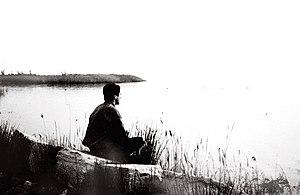
Marie-Claude White — Portrait de Kenneth White en Camargue, Revue Lisières n° 27
Kenneth White est un poète, écrivain et essayiste écossais né le 28 avril 1936 à Glasgow. Il a été également professeur d’université, animant notamment un séminaire « Orient et Occident » et il donne régulièrement des conférences. Il est aussi l’auteur de plus d’une centaine de livres d’artistes. Il a créé l’Institut international de géopoétique en 1989.